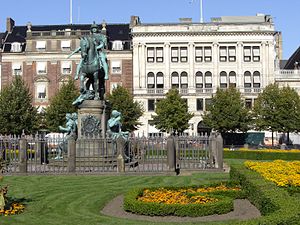
Fredede bygninger i Københavns Kommune, postnummer 10xx
Denne liste over fredede bygninger i Københavns Kommune viser alle fredede bygninger i Københavns Kommune i postnumrene 10xx, bortset fra kirker. Listen bygger på data fra Kulturarvsstyrelsen.